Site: brandenburg
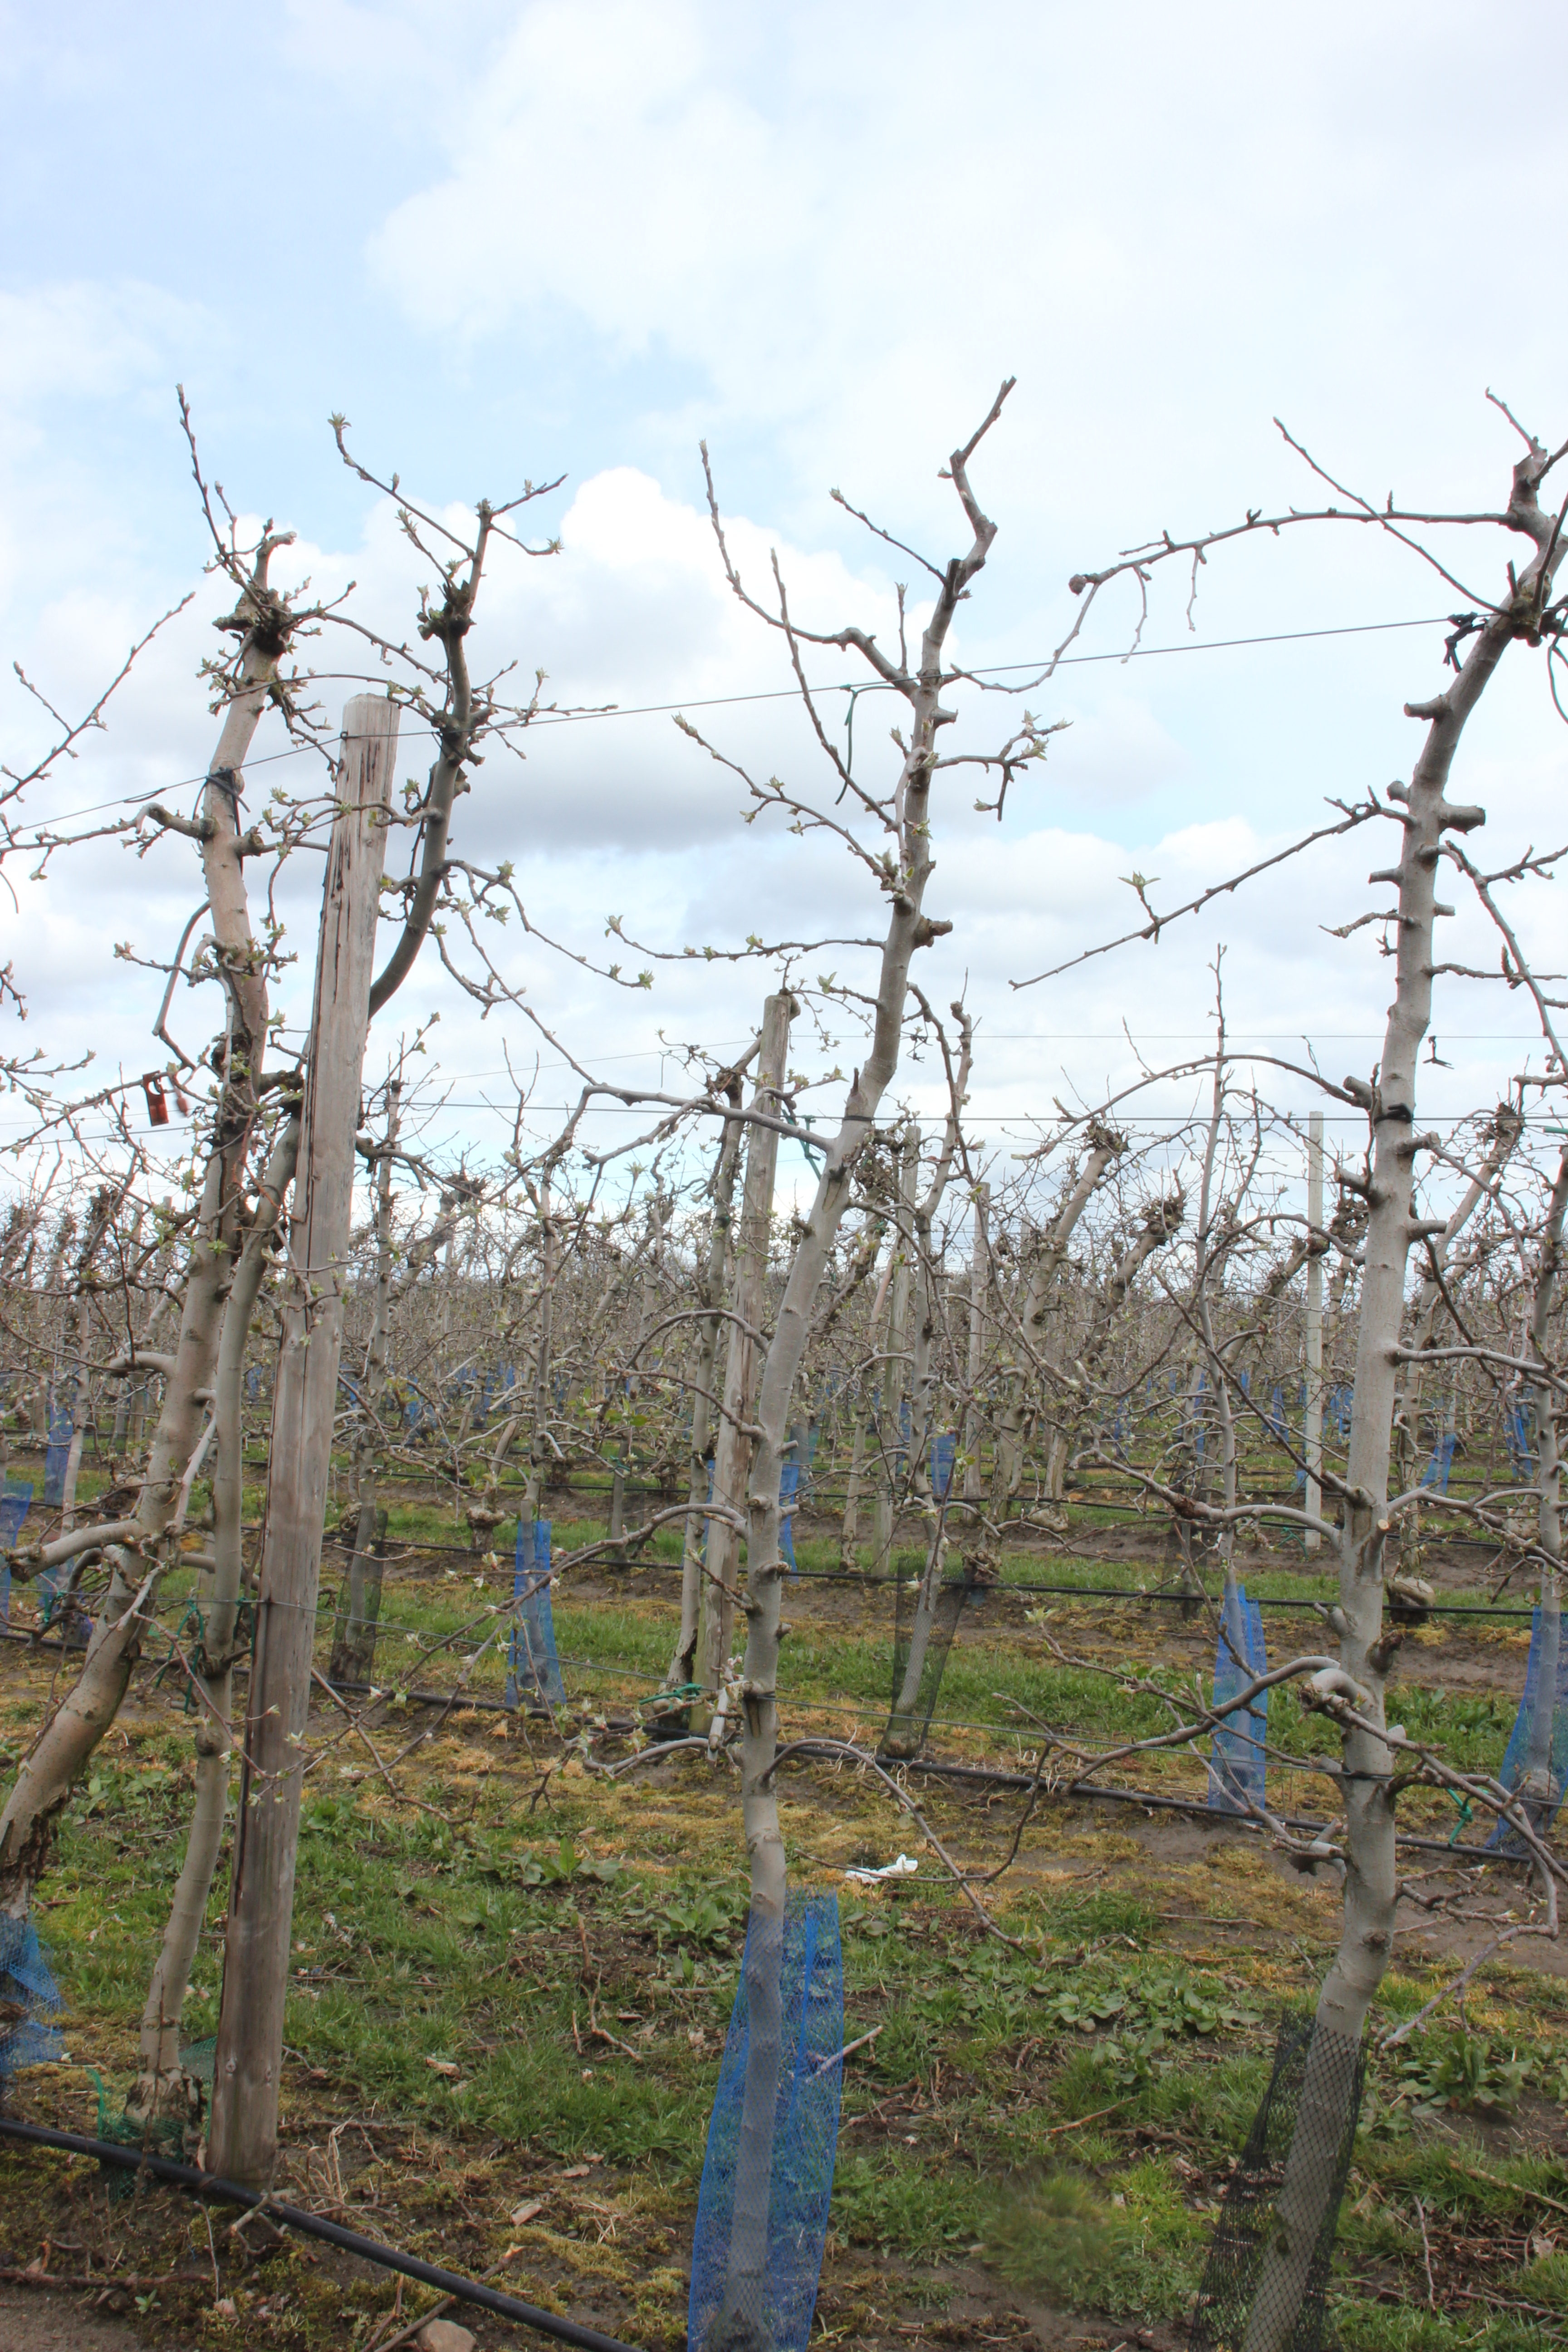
Growth stage (BBCH 55): Inflorescence emergence